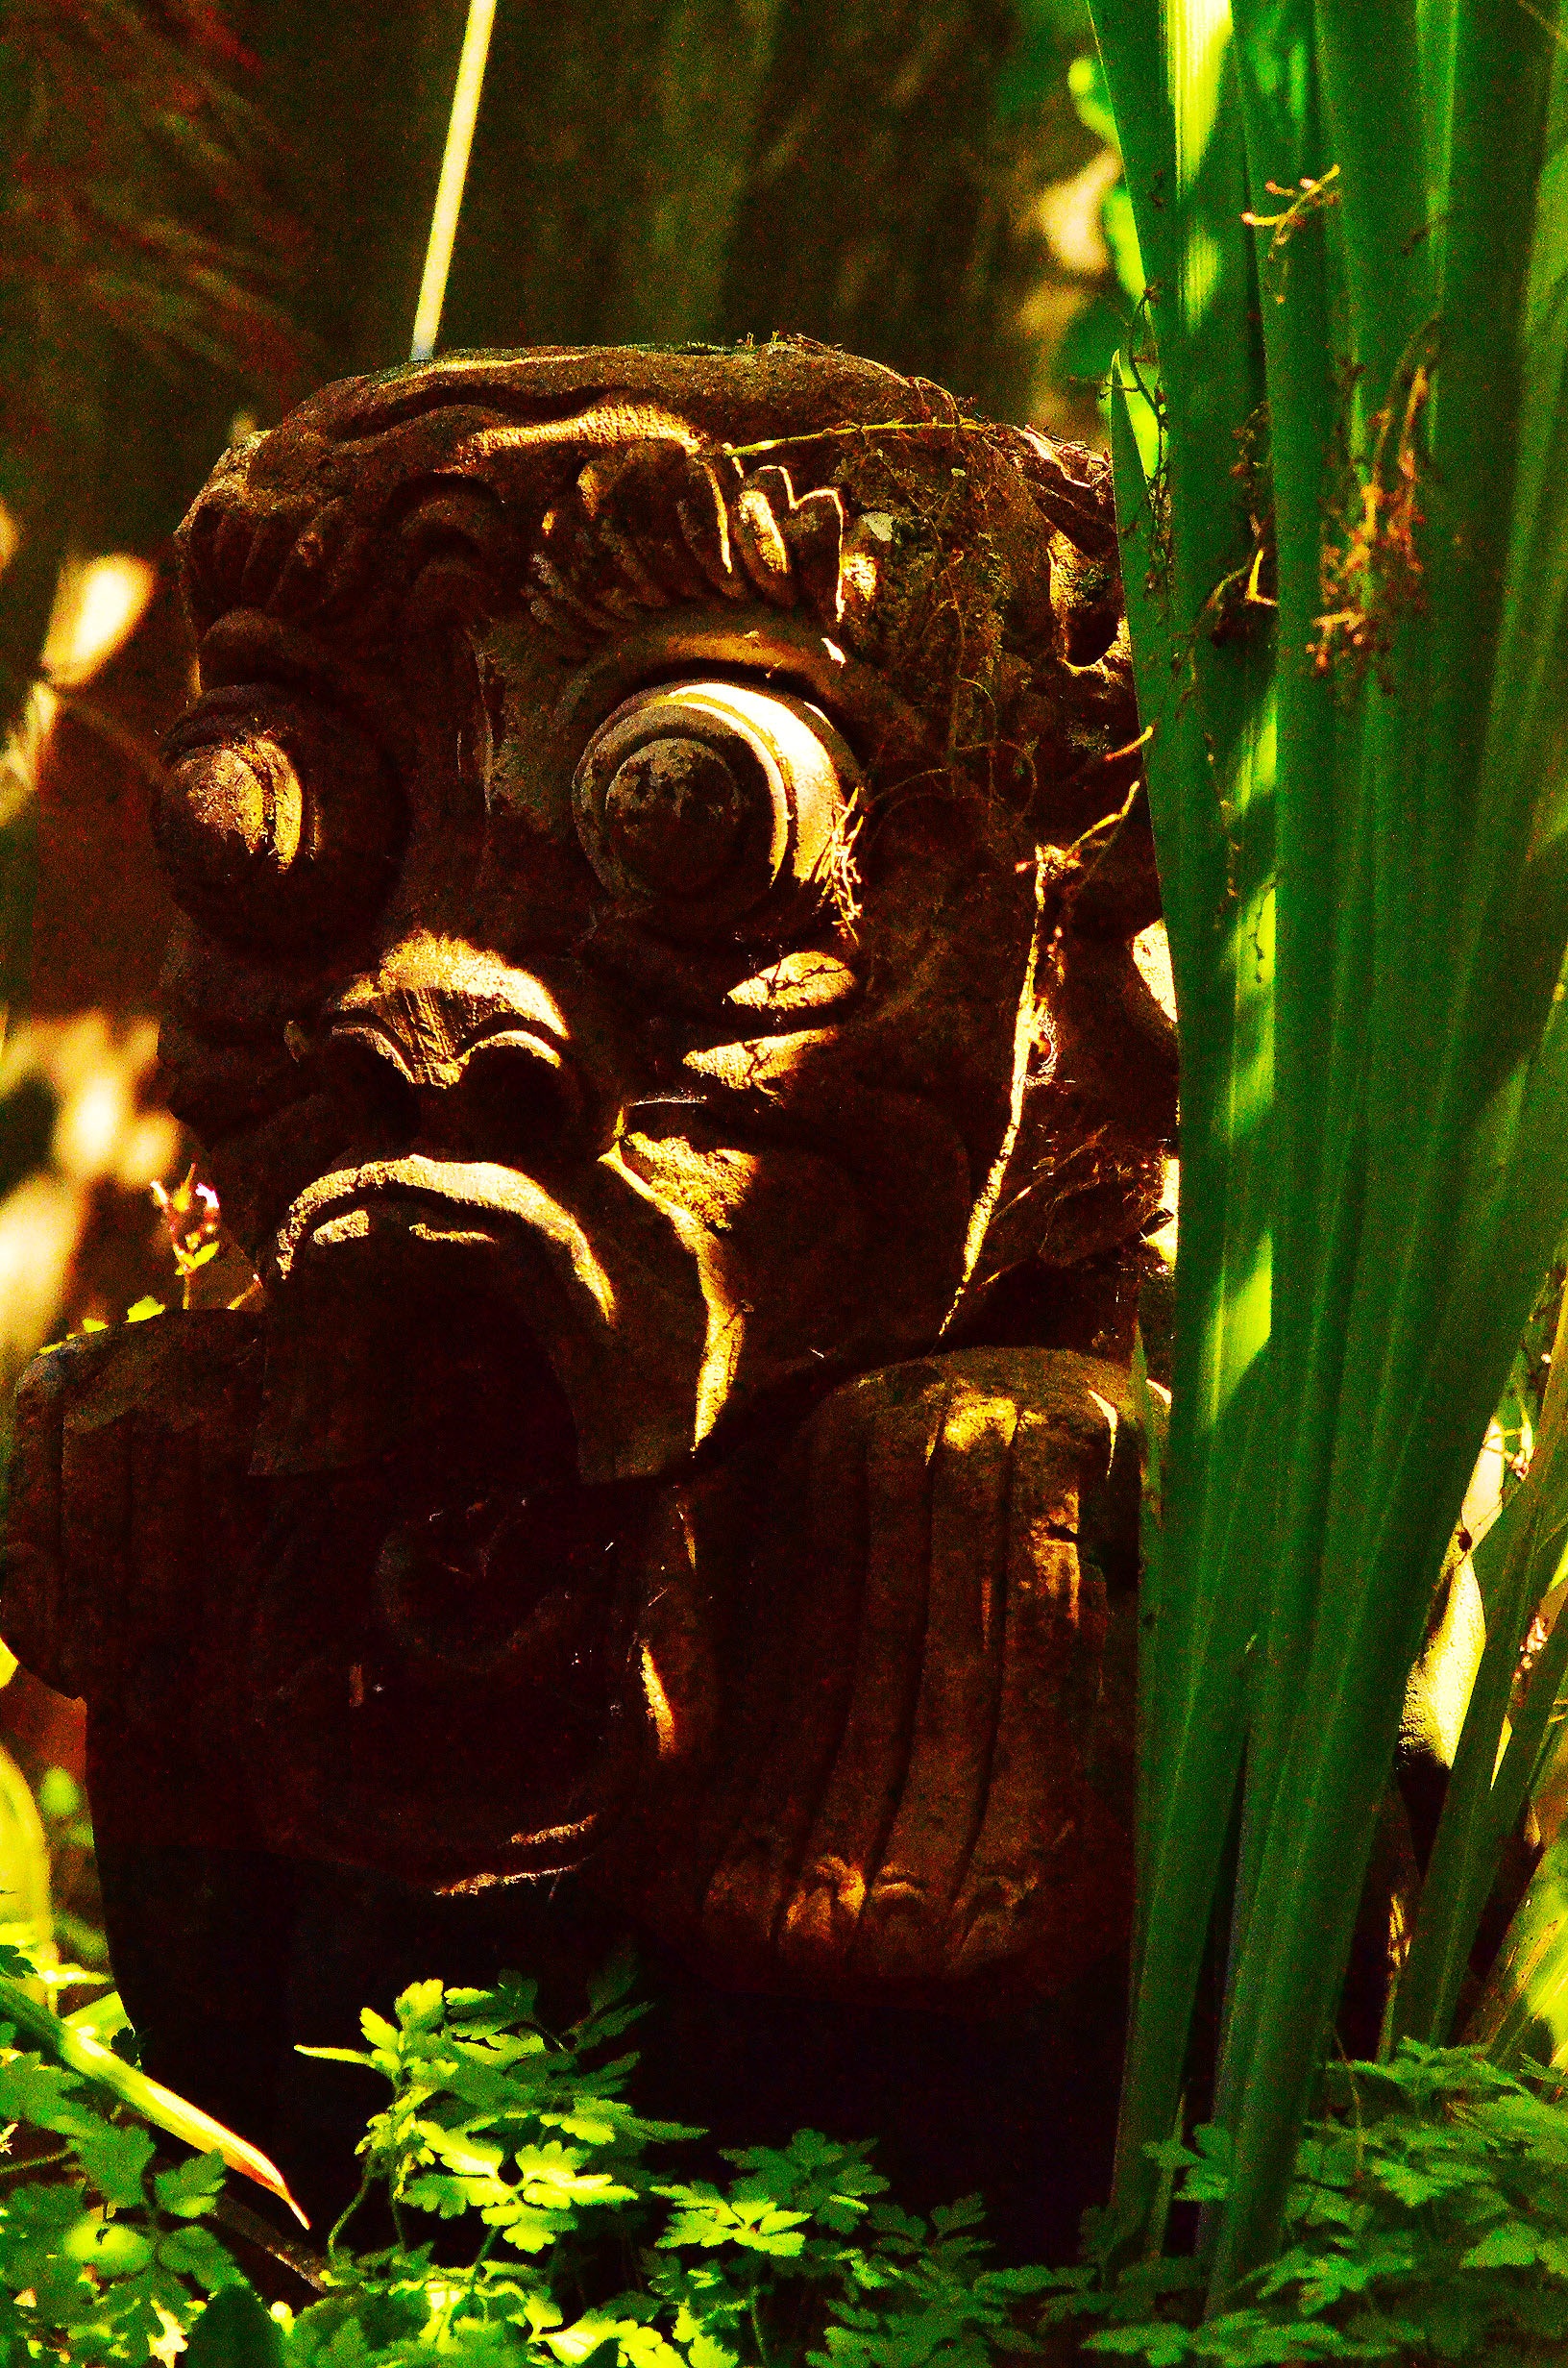
flower, statue, green, jungle, primate, sculpture, art